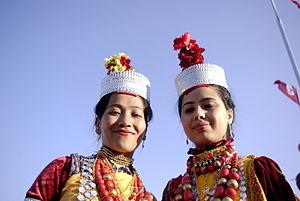
Les Khasis sont un groupe ethnique de langue môn-khmer habitant :